List of male underwear models

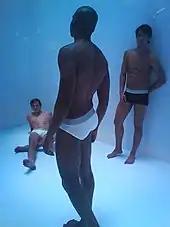
Male models wearing underpants

The following is a list of male underwear models. This is not a complete list and includes men who have modeled underwear as well as fashion apparel from all over the world. This list excludes models dedicated to pornographic and erotic photography, who may pose in underwear, but the final purpose is to see them naked.